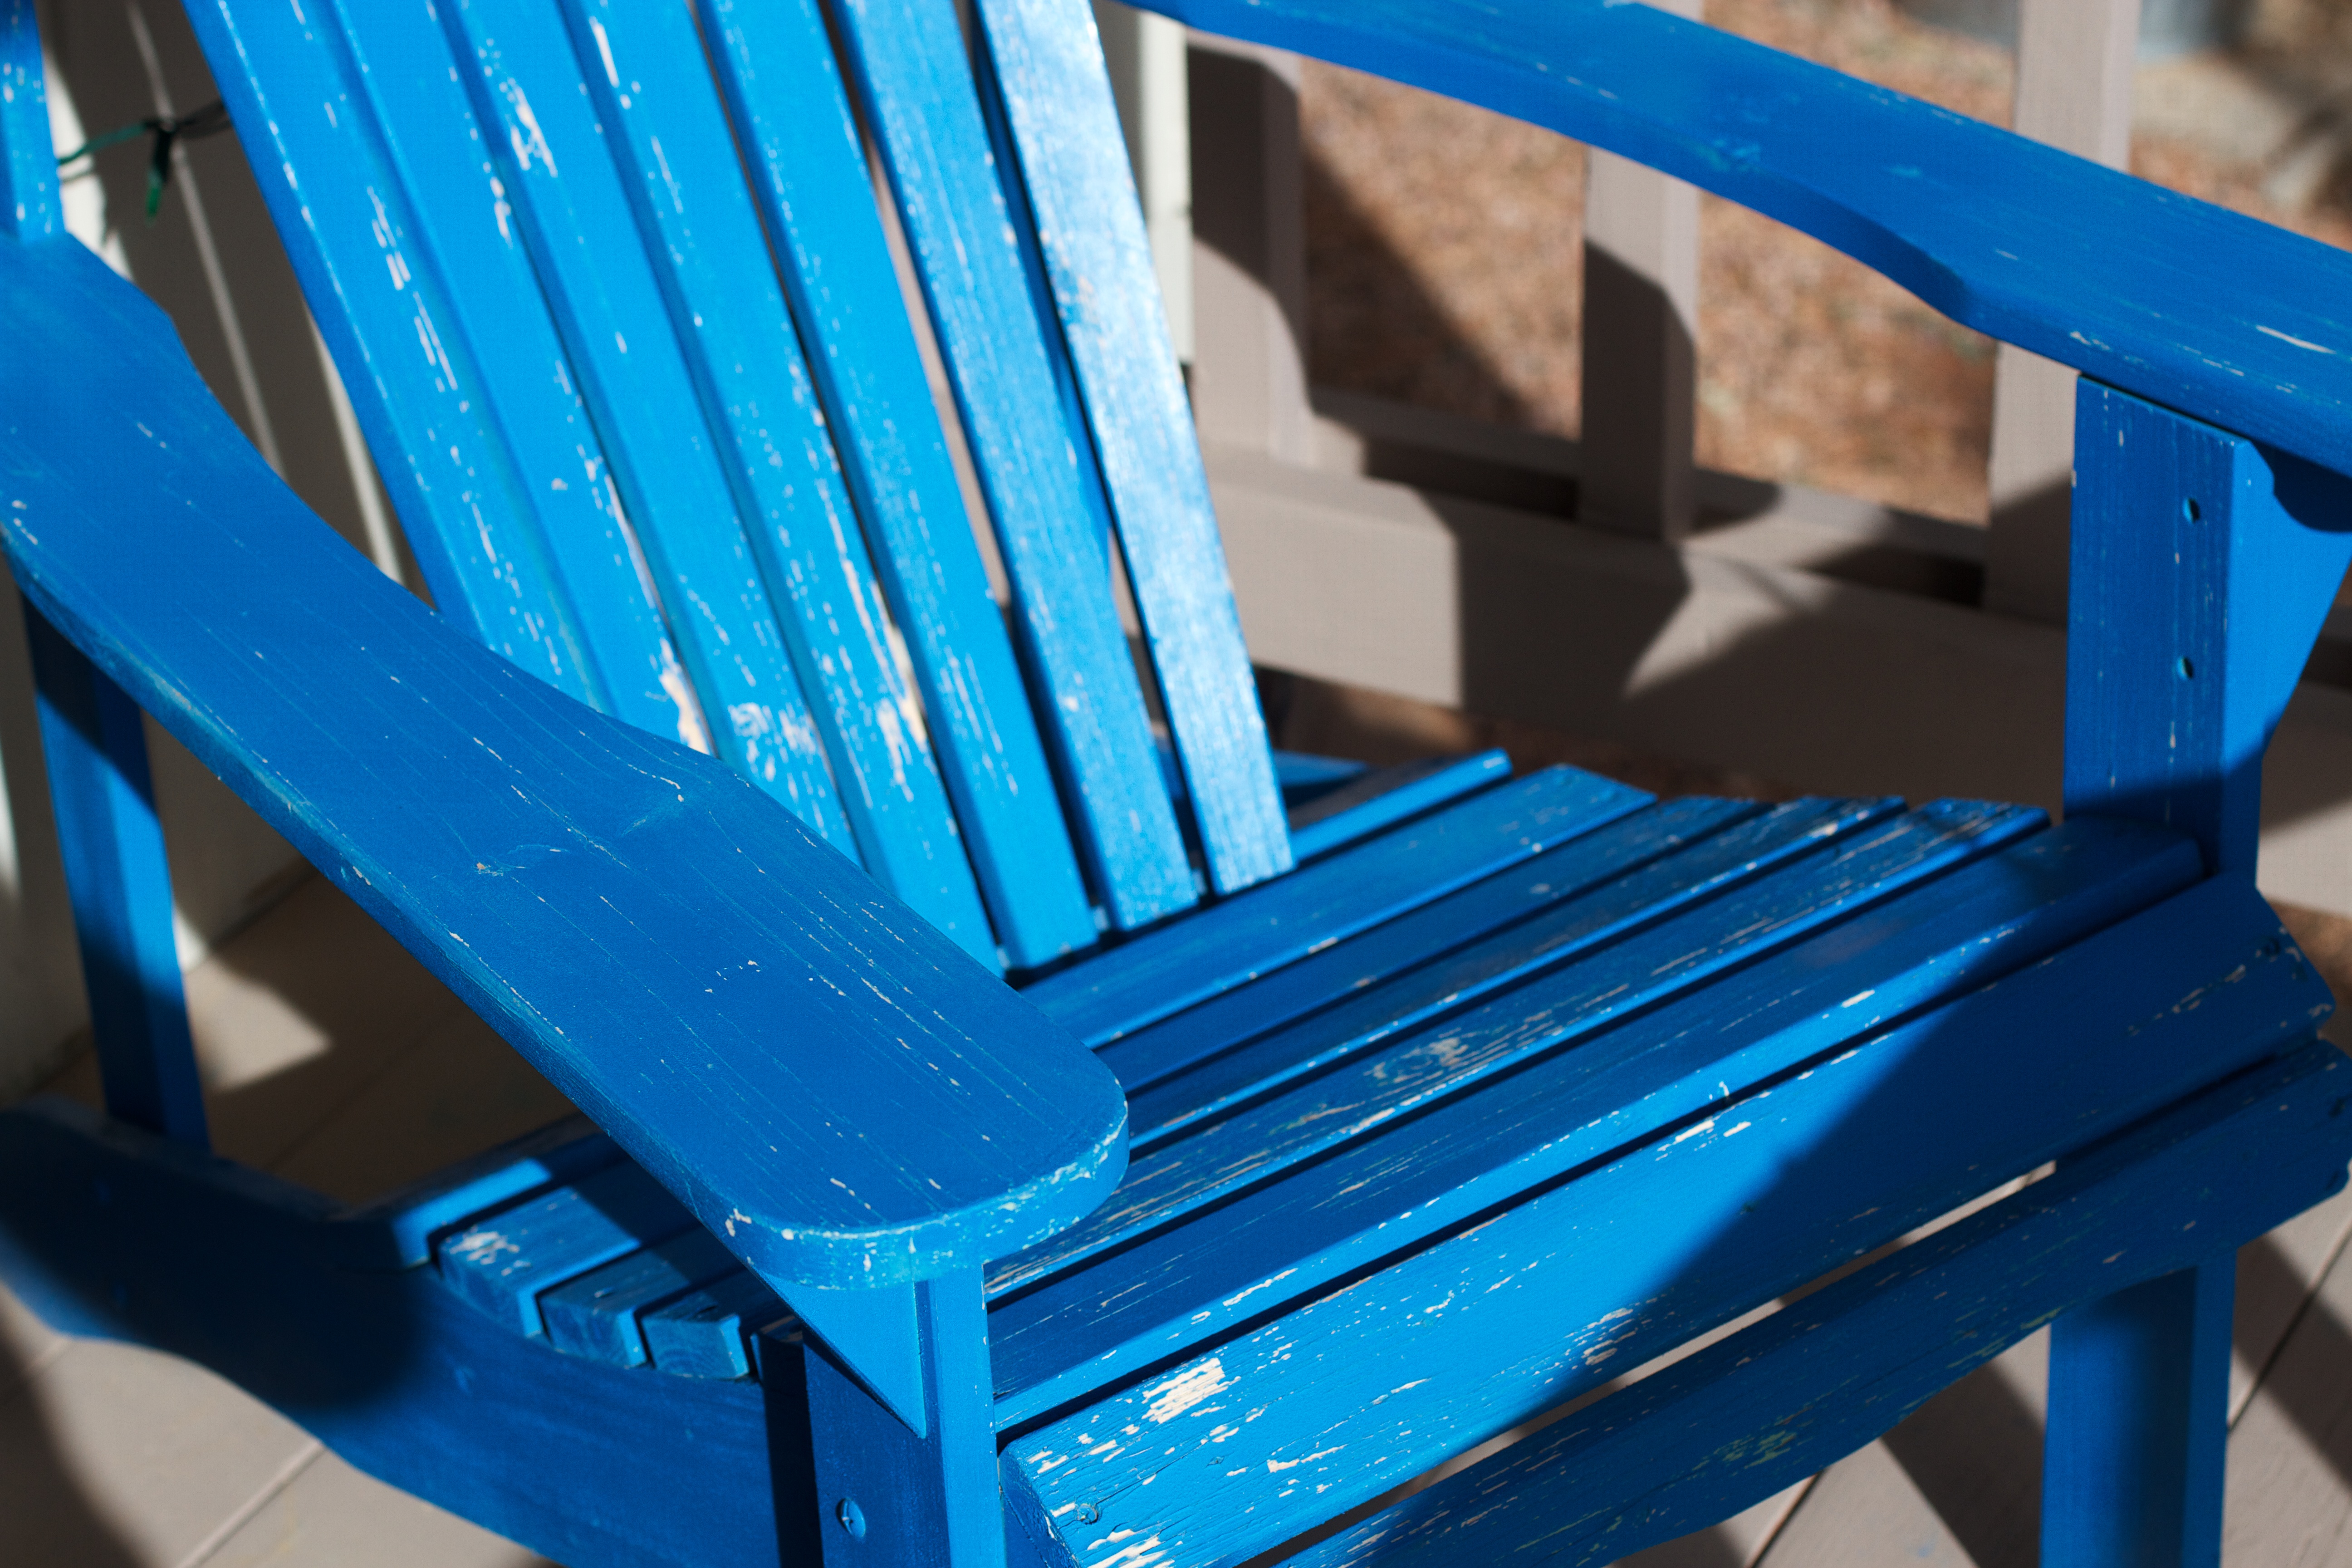
wing, chair, color, blue, furniture, product, art, automotive exterior